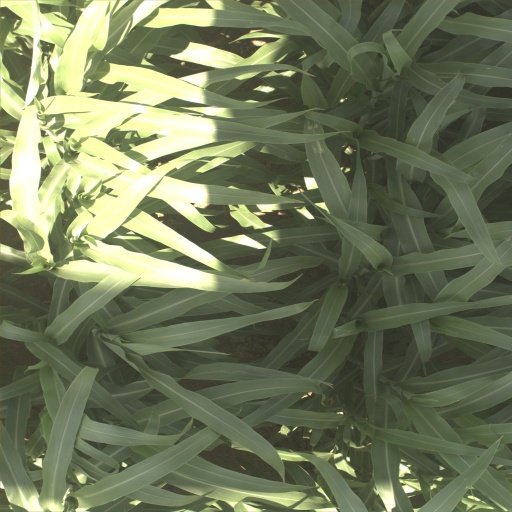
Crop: sorghum